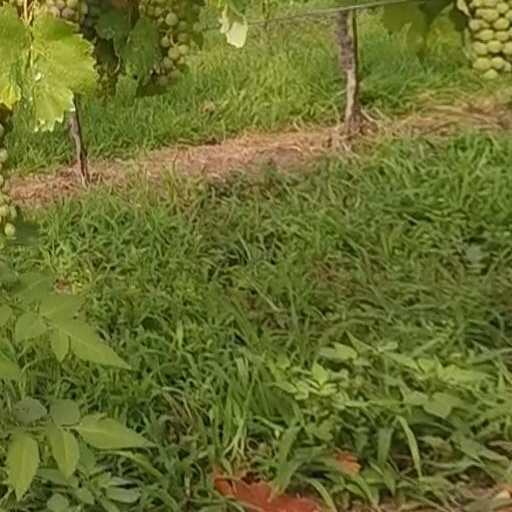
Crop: grape